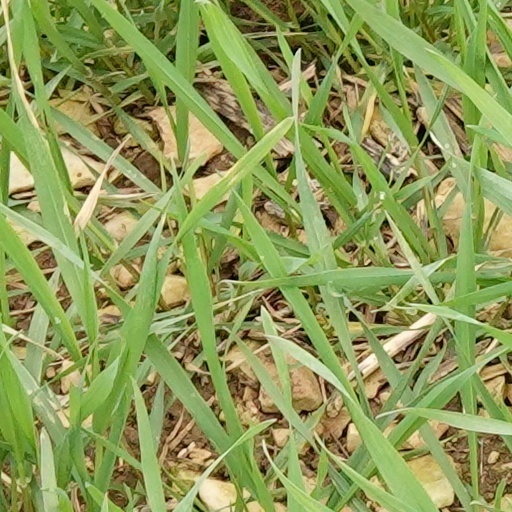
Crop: wheat